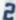
Number: 2